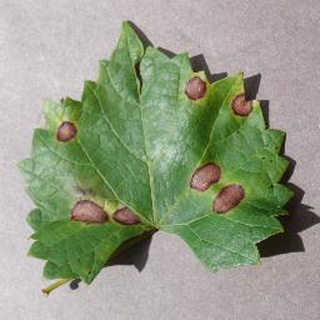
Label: grape_black_rot